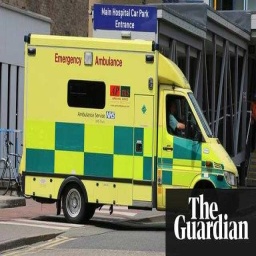
Label: ambulance